Sir George Rawdon, 1st Baronet

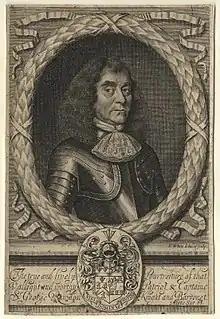
Sir George Rawdon

Born in November 1604, he was the only son of Francis Rawdon (1581?–1668) of Rawdon Hall, near Leeds. His mother, Dorothy, daughter of William Aldborough, was married in 1603 and died in 1660. He went to court about 1625, and became private secretary to Edward Conway, 1st Viscount Conway, the Secretary of State. In 1625 he was sent to The Hague on business connected with Charles's promised subsidy to Protestant allies. After Conway's death, in 1631, Rawdon was attached to his son Edward Conway, 2nd Viscount Conway, who had a large estate in County Down. Acting as Lord Conway's secretary or agent, Rawdon generally lived in his London house, near St. Martin's-in-the-Fields, but paid frequent visits to his employer's country seats and to his Irish property. When in Ireland he lived in one of Conway's houses at Brookhill, five miles north-west of Lisburn, commanded a company of soldiers there in 1635, and sat in the Irish parliament of 1639 as member for Belfast.